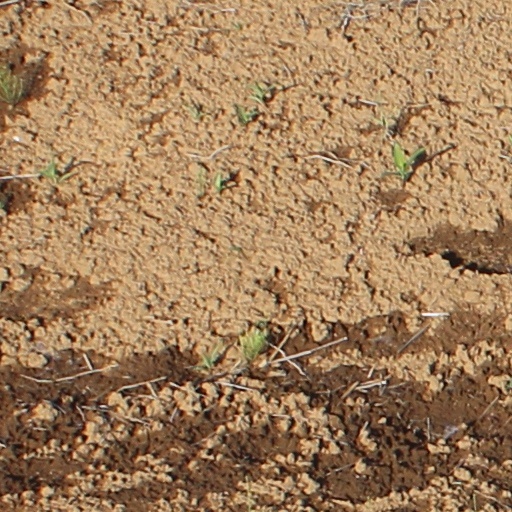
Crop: wheat